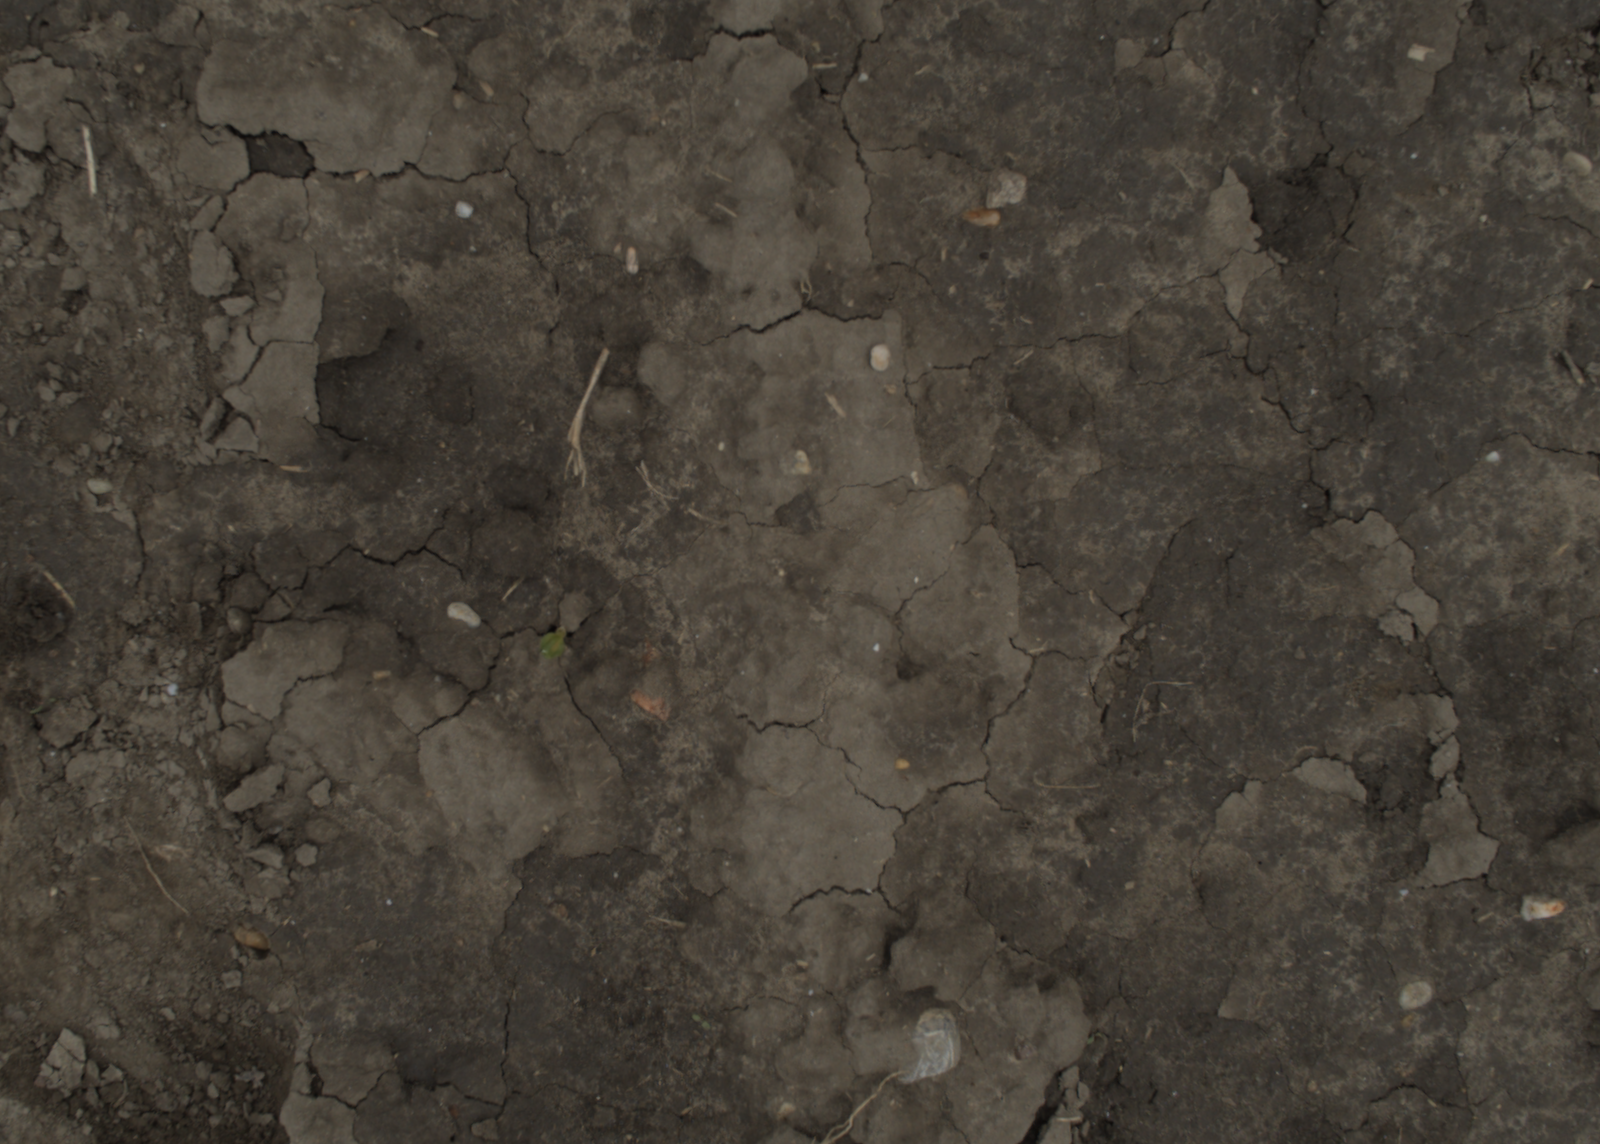
Capture date: 29.09.2021 13:59:48
Weather: cloudy
Wind: medium
Seeding date: 02.09.2021
Plant canopy height (mm): 954